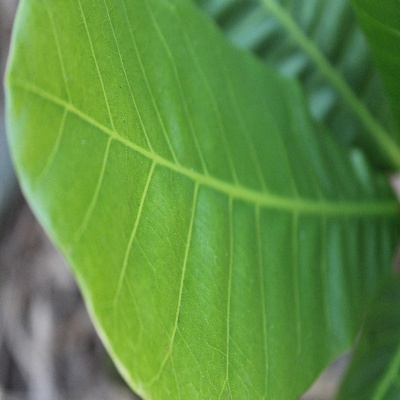
Crop: Cashew
Condition: healthy